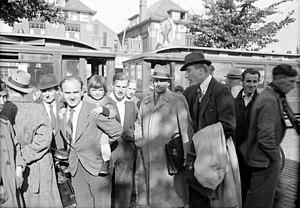
La bataille des Pays-Bas est une opération militaire prévue dans le cas jaune, qui désigne l'invasion allemande de la région des Pays-Bas et de la France pendant la Seconde Guerre mondiale.